Eison

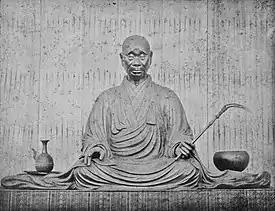
Image of Eison by Zenshun at Saidai-ji (NT)

Eison entered religious training when he was eleven years old, studying initially at Daigo-ji and later at Kongōbu-ji. At the age of 34, while at Saidai-ji, he made the decision to become a fully ordained monk. However, since the process of ordination in Shingon Buddhism had been lost by this point in time, Eison decided to self-ordain, and along with three companions performed his own ordination ceremony at Tōdai-ji in 1236.